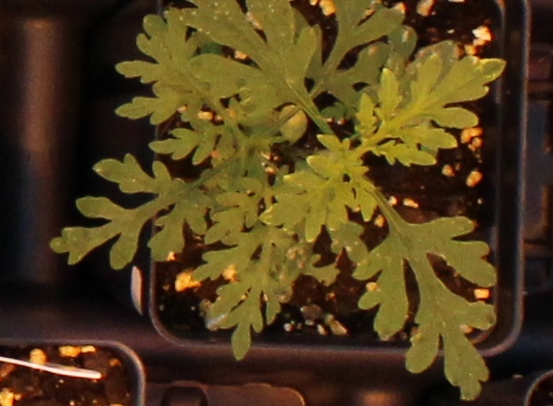
Label: Ragweed